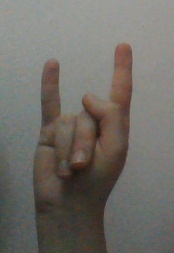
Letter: la